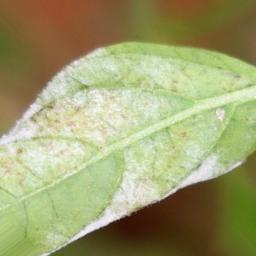
Label: powdery mildew